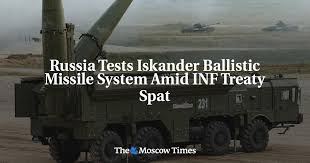
Label: Air Defense